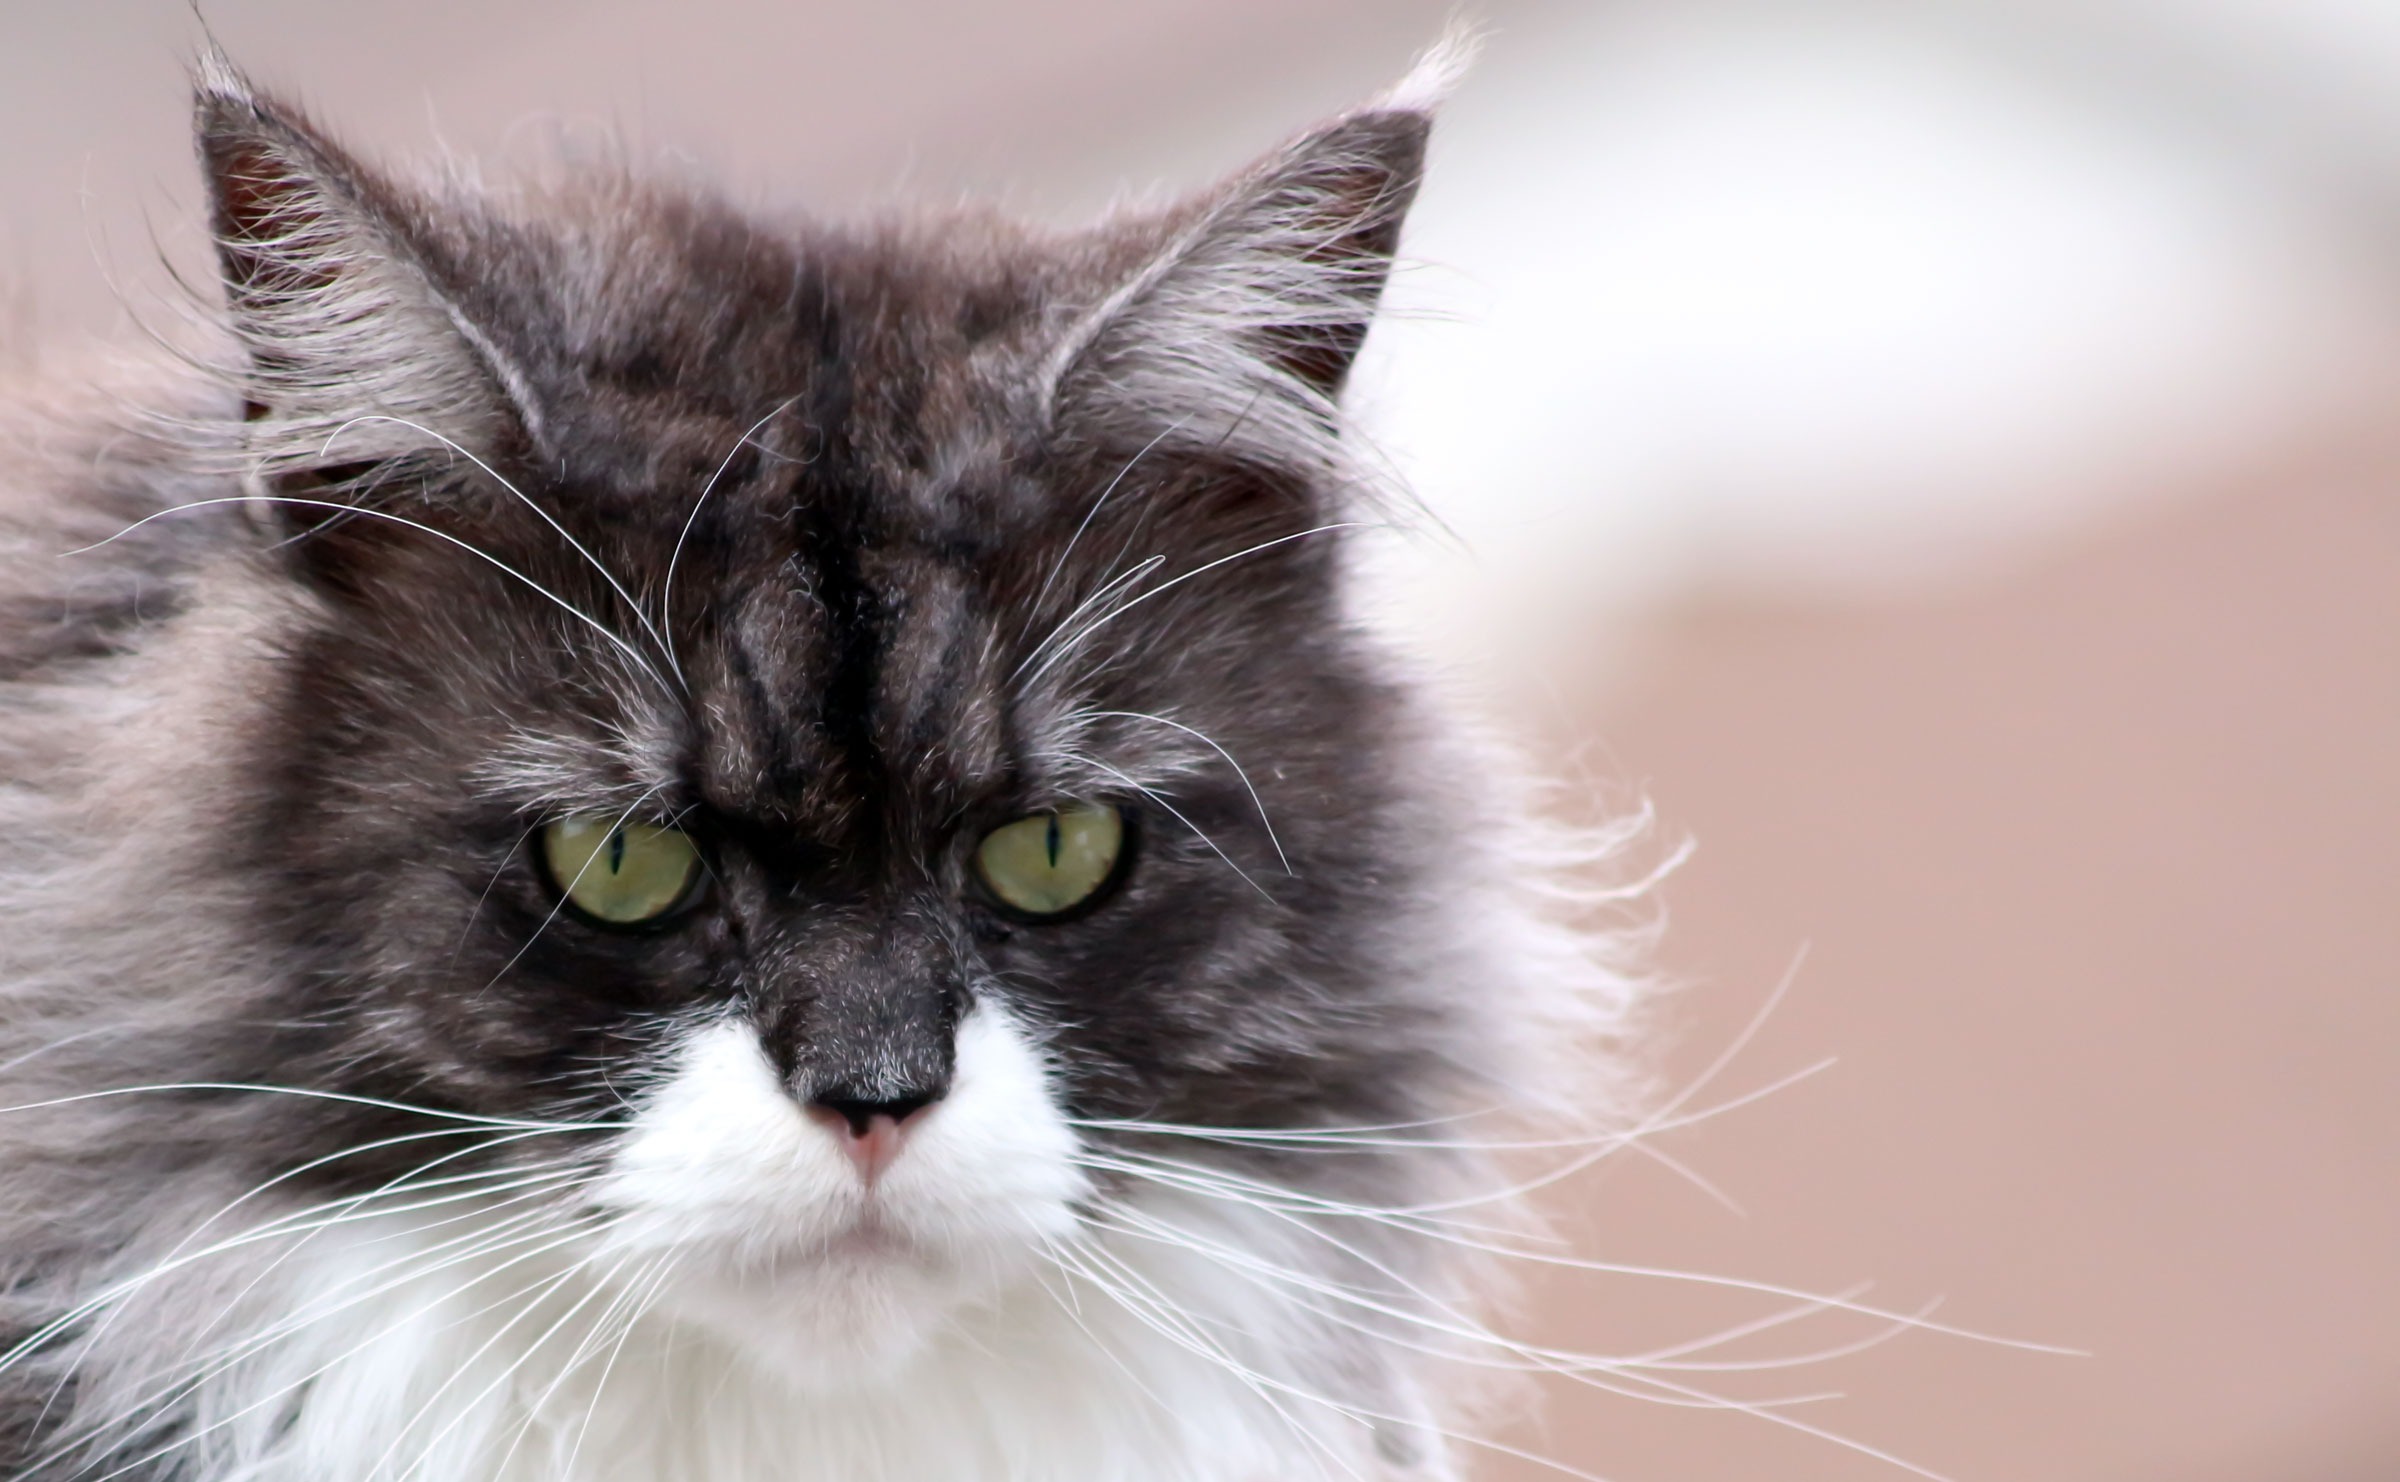
pet, relax, kitten, cat, mammal, close up, nose, whiskers, adidas, animals, vertebrate, mieze, siberian, domestic cat, cute cat, maine coon, cat face, cat's eyes, longhair cat, norwegian forest cat, camacho, small to medium sized cats, cat like mammal, domestic short haired cat, domestic long haired cat, birman